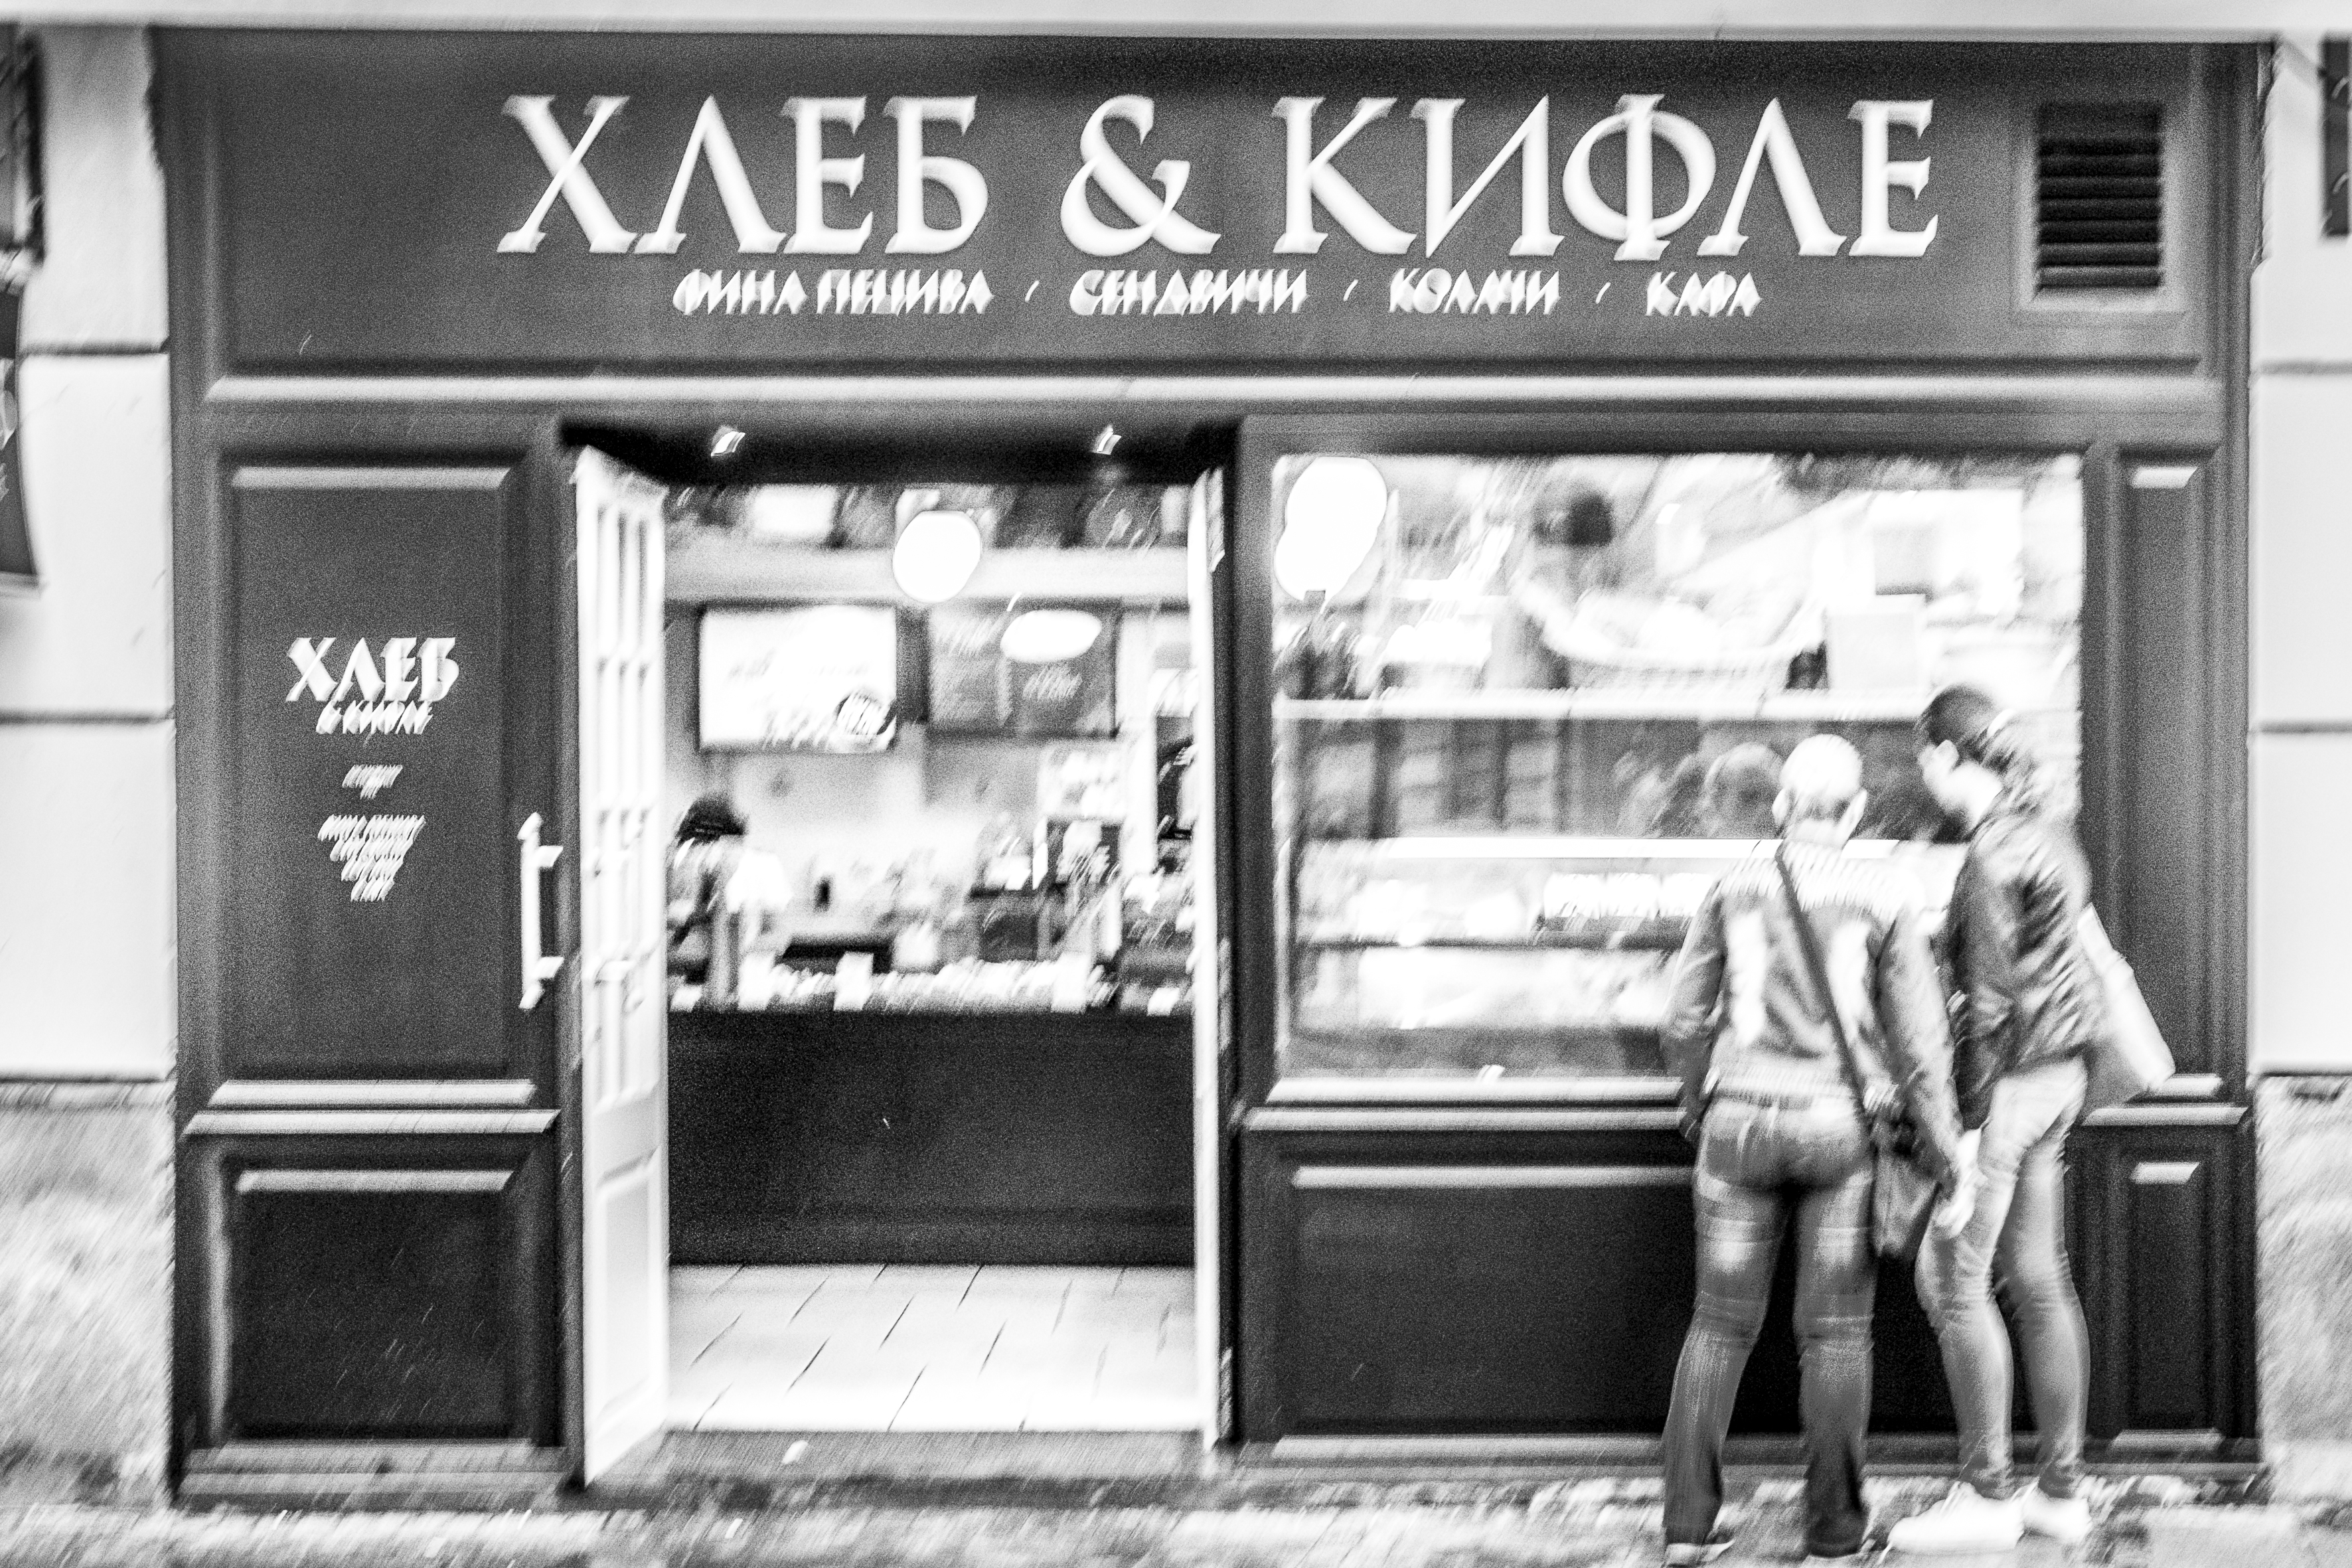
black and white, street, urban, travel, fujifilm, monochrome, bw, blackandwhite, blackwhite, serbia, cool image, noiretblanc, fuji, fujix, fujixe1, belgrade, monochrome photography